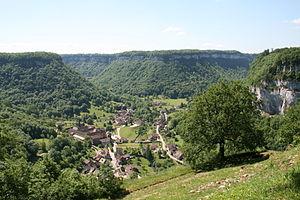
Baume-les-Messieurs (France), le village et l'ancienne abbaye bénédictine impériale dans le site naturel de la reculée du cirque de Baume.